Boeing 307 Stratoliner

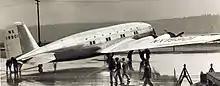
Prototype of the S-307, with the small tail used initially on the first three examples built.

The Stratoliners were normally flown with a pilot and co-pilot, and both Pan Am and T&WA aircraft carried a flight engineer to reduce the workload on the two pilots, by monitoring the engines for any problems and fine tuning them, while they also controlled fuel consumption from each of the tanks to maintain the aircraft's fore-aft and lateral balance. Too much fuel used in one tank could result in the aircraft becoming uncontrollable. They also monitored other aircraft systems, including hydraulics and the cabin pressurization system. The Flight engineer was also an Aircraft Maintenance Engineer (AME) and aside from operating the radio, which required training in Morse code, he was also responsible for all technical issues, and would carry out repairs and maintenance on the 307s. Pan Am aircraft had one additional crew member compared to T&WA aircraft. Because they made long overwater flights, they carried a navigator, who was not yet considered necessary by the CAA for overland flights, which were served by a network of beacons across the continent, when the aircraft were not being flown by visual flight rules (VFR).